Yellow Sea

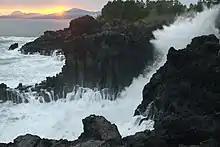
Waves crashing at Jeju Island

The Yellow Sea, excluding the Bohai, extends by about from north to south and about from east to west; it has an area of approximately and a volume of about . Its depth is only on average, with a maximum of . The sea is a flooded section of continental shelf that formed after the last glacial period (some 10,000 years ago) as sea levels rose to their current levels. The depth gradually increases from north to south. The sea bottom and shores are dominated by sand and silt brought by the rivers through the Bohai Sea (Liao River, Yellow River, Hai He) and the Korea Bay (Yalu River). These deposits, together with sand storms are responsible for the yellowish colour of the water referenced in the sea's name. The sea annually receives so much sand and silt from rivers such as the Yellow River, that it turns into a golden-yellow colour.